Night (memoir)

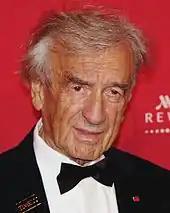
Elie Wiesel, May 2010

Wiesel wanted to move to Palestine after his release, but because of British immigration restrictions was sent instead by the "Oeuvre au Secours aux Enfants" (Children's Rescue Service) to Belgium, then Normandy. In Normandy he learned that his two older sisters, Hilda and Beatrice, had survived. From 1947 to 1950 he studied the Talmud, philosophy and literature at the Sorbonne, where he was influenced by the existentialists, attending lectures by Jean-Paul Sartre and Martin Buber. He also taught Hebrew, and worked as a translator for the Yiddish weekly "Zion in Kamf". In 1948, when he was 19, he was sent to Israel as a war correspondent by the French newspaper "L'arche", and after the Sorbonne became chief foreign correspondent of the Tel Aviv newspaper "Yedioth Ahronoth".